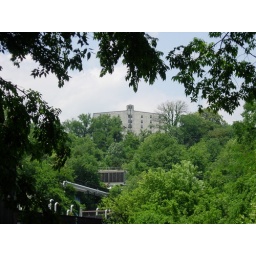
On a hill above the distillery, one of the many barrel houses they have in the county.